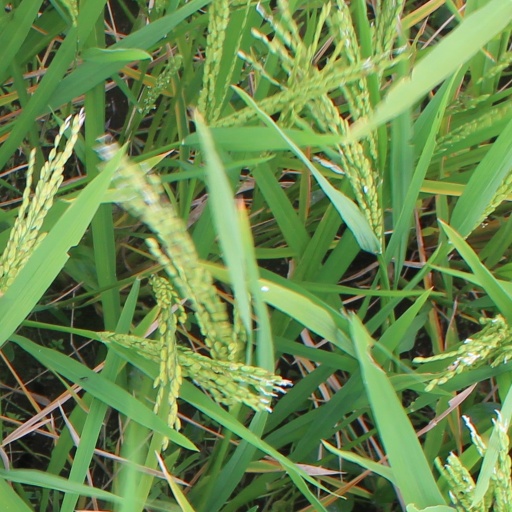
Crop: rice